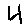
Label: 4